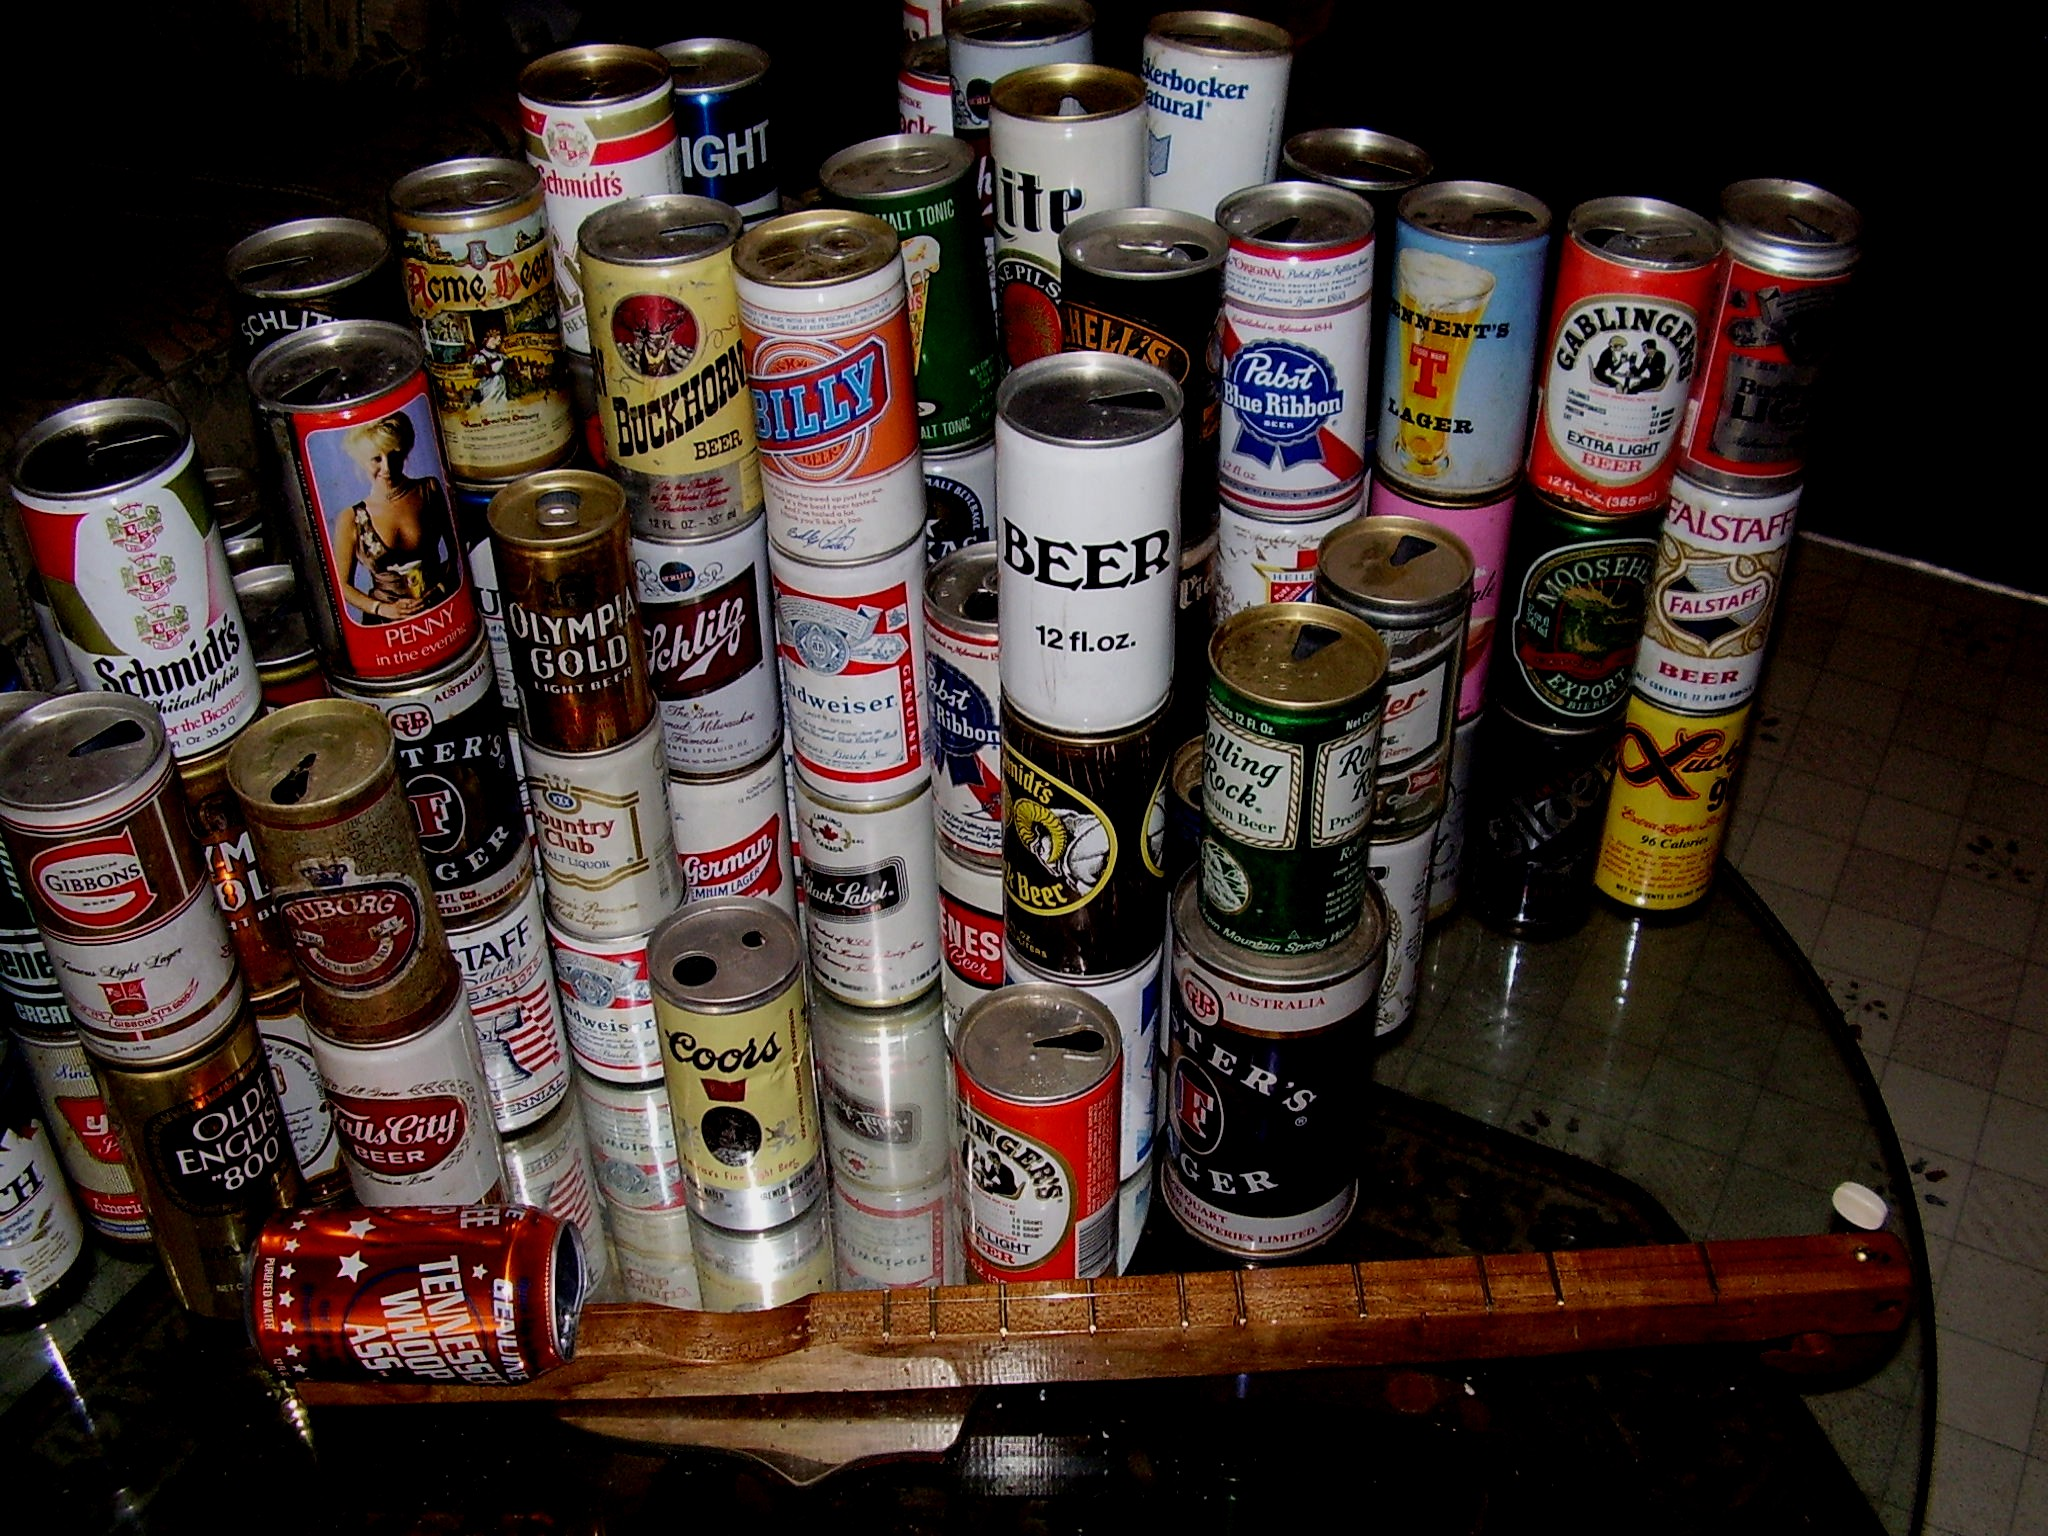
Label: metal